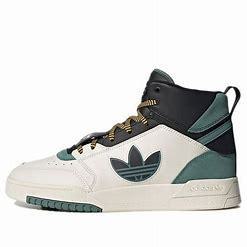
Brand: adidas
Model: Drop Step XL Skate